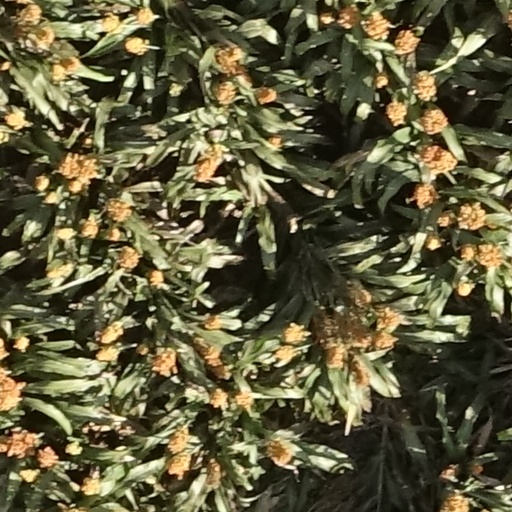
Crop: sorghum